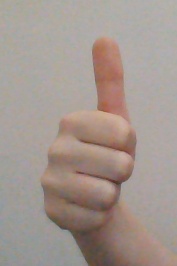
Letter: aleff